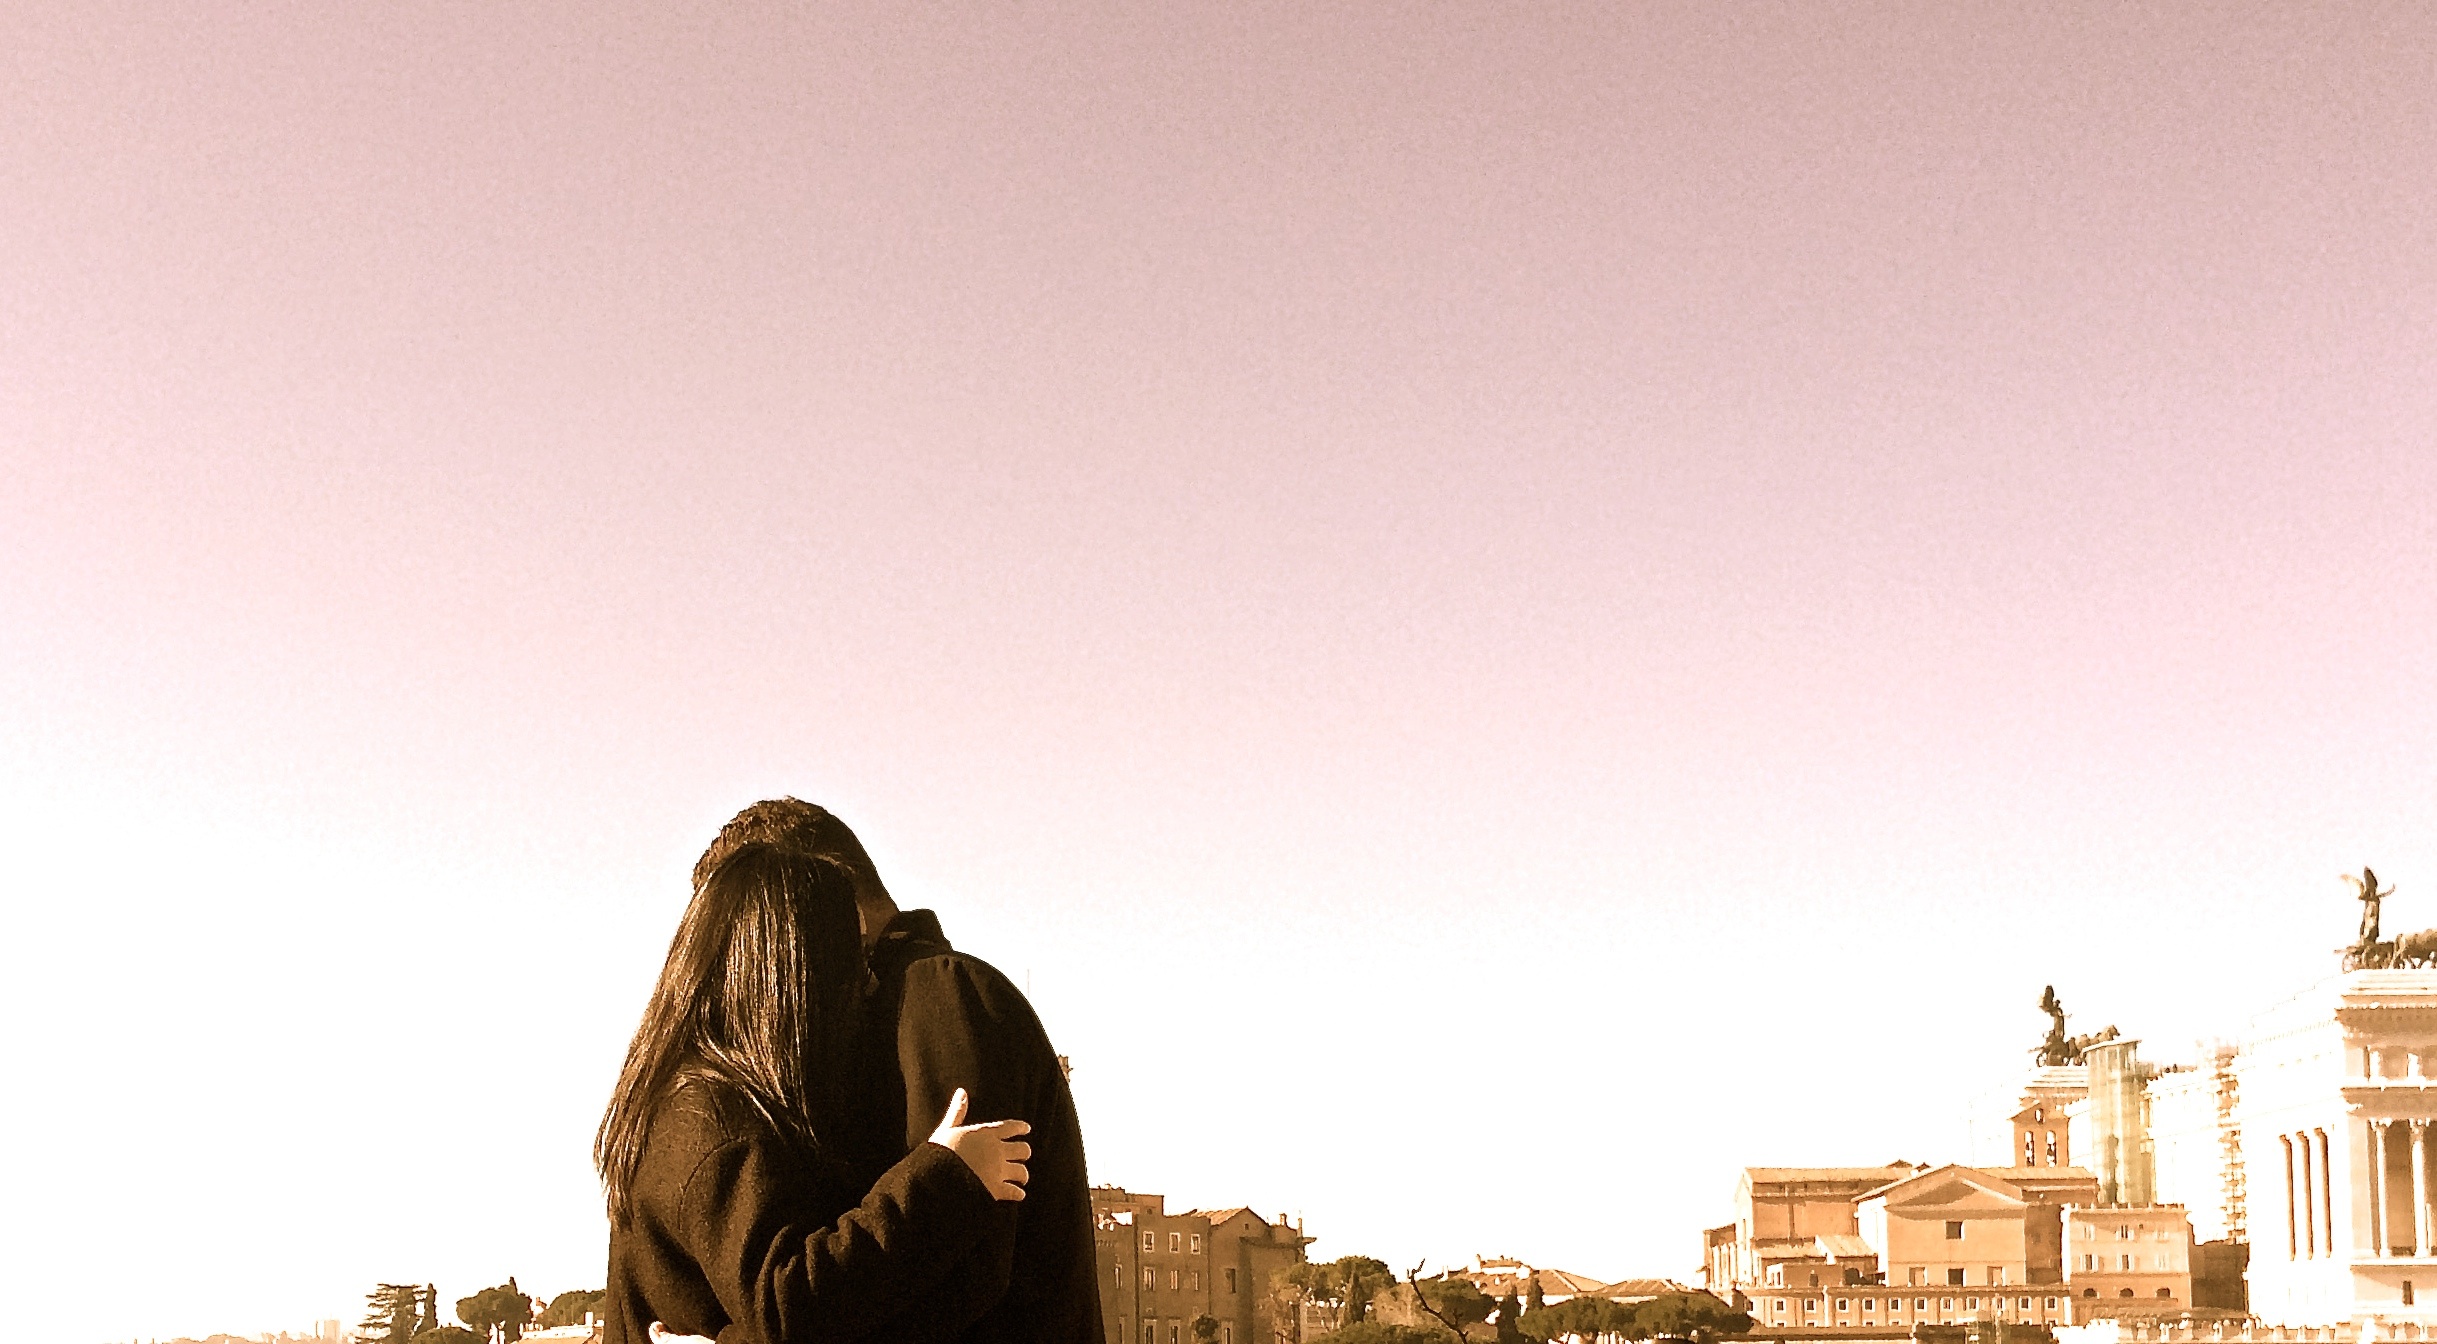
horizon, morning, monument, temple, ancient history